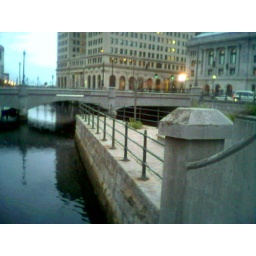
loverly. This thing juts out in the water off the bridge and I think I'm in love with it.